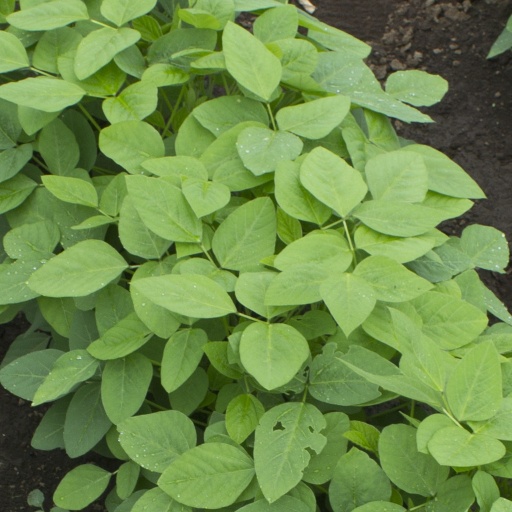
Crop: soybean